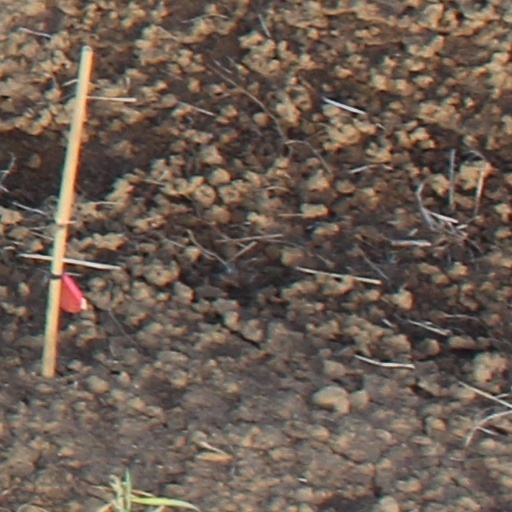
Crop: wheat